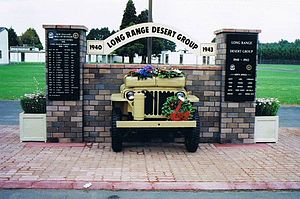
Long Range Desert Group / Mindesmærke
LRDG Mindesmærke ved Papakura Army Base, New Zealand.
Long Range Desert Group var en britisk militærenhed i 2. Verdenskrig. Enheden blev etableret i Ægypten, efter at Italien havde erklæret Storbritannien krig i juni 1940. Enheden blev grundlagt af major Ralph A. Bagnold med hjælp fra kaptajnerne Patrick Clayton og William Shaw. Enheden var underlagt den daværende britiske øverstkommanderende i Mellemøsten general Archibald Wavell. Gruppen specialiserede sig i mekaniseret recognoscering, indsamling af efterretninger og i at finde vej i ørkenen. Gruppen blev nedlagt ved krigens slutning. LRDG fik øgenavnet Mosquito Army af Wavell. Soldater fra Special Air Service kaldte den for Libyan Desert Taxi Service.